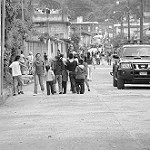
Label: B & W